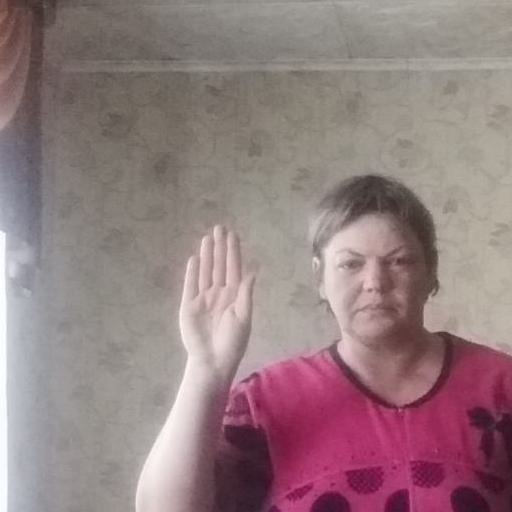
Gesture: stop